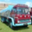
Label: truck